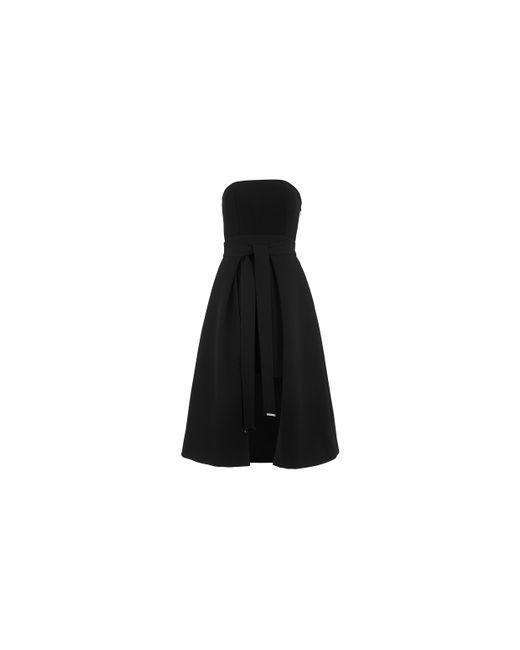
schwarzes Röhrenoberteil langes Rückenkleid